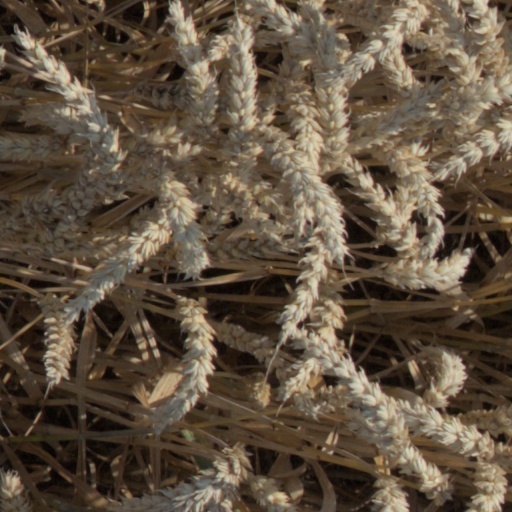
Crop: wheat